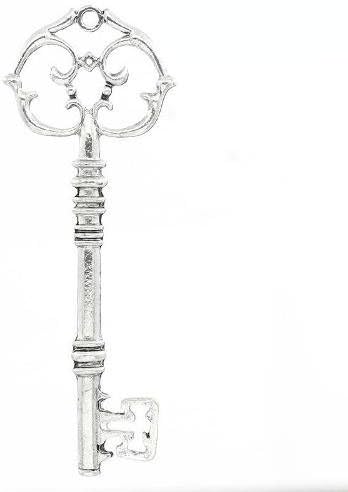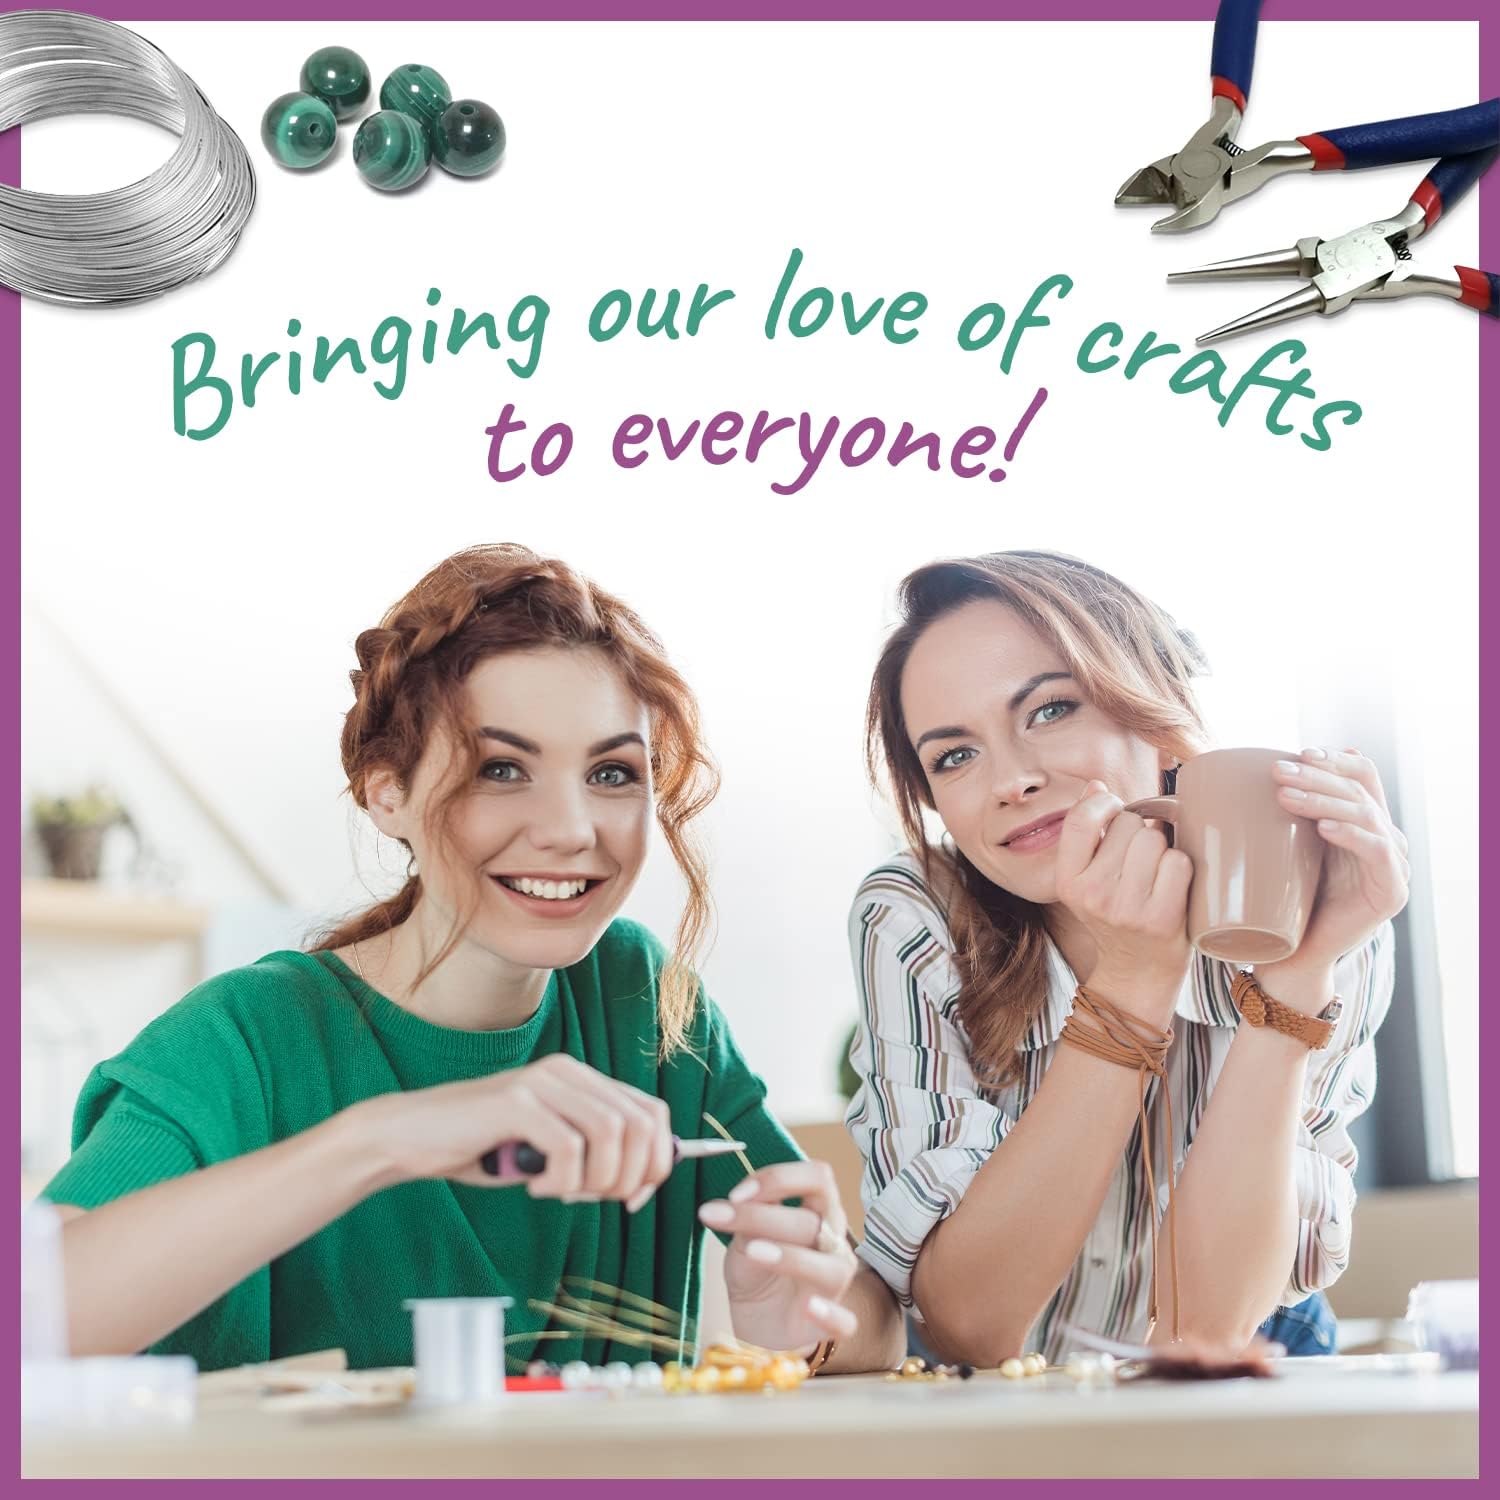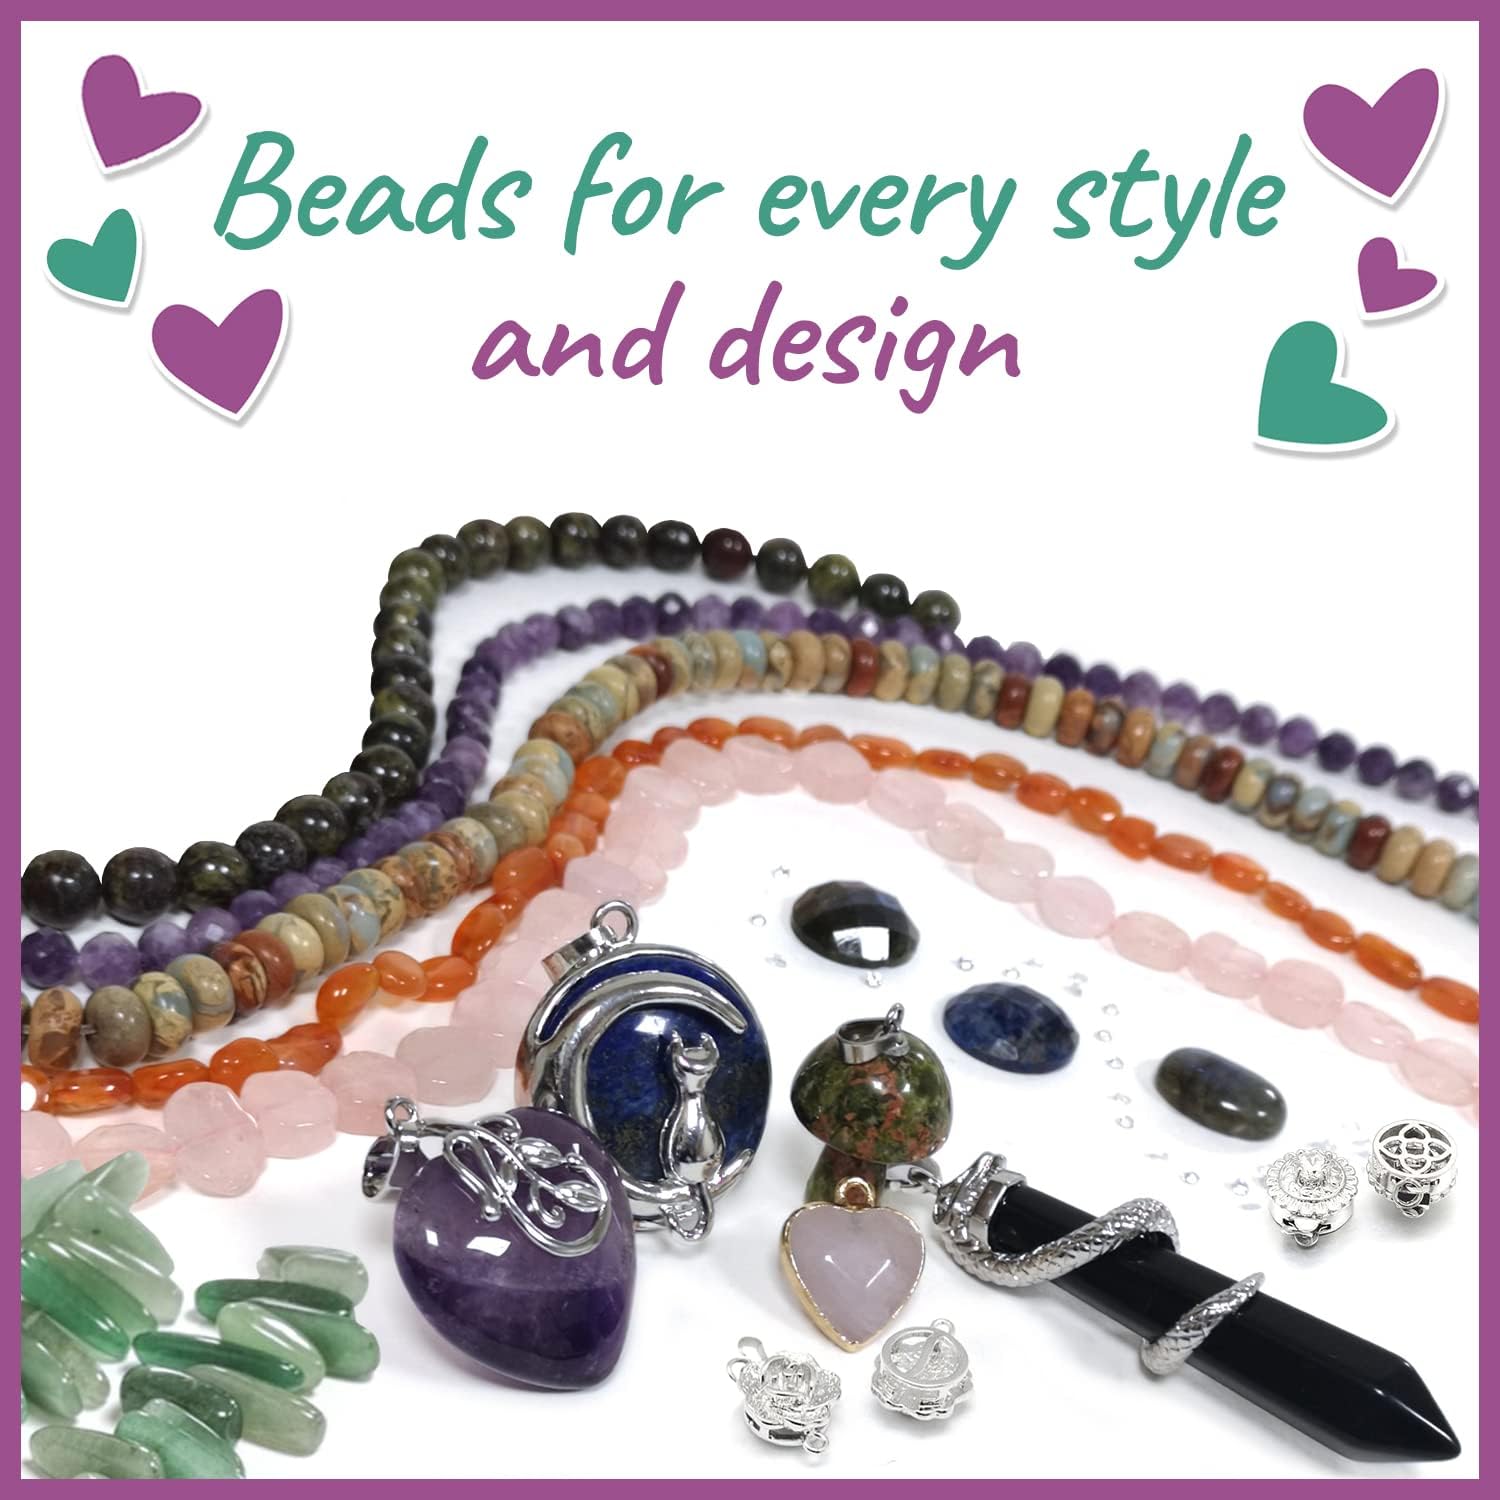
Antique Silver Metal Alloy Key Pendant 81mm
Category: Arts, Crafts & Sewing
Individual pure metals can possess useful properties such as high strength and hardness, or heat and corrosion resistance. Metal Alloys attempt to combine these beneficial properties in order to create other metals more useful to suit their particular use, such as creating a harder or softer finish. It's wide availability, low cost and immense versatility are all reasons why the material is so popular within jewellery making. We stock a large number of high quality products that are made from Metal Alloys.
Features: A pack of 1x pendant. | Made from Metal Alloy and is antique silver in colour. | These individual "Key" pendants are double-sided and have no bail. | They are 81mm in size. | Free of Lead and Nickel. Actual product colour may vary dependant on screen capabilities & settings.